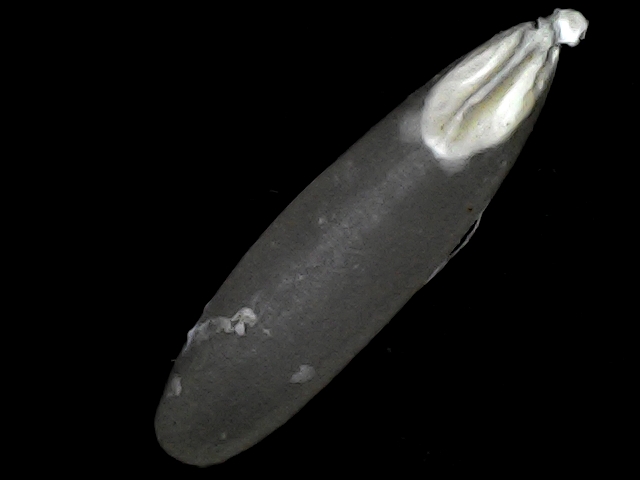
Rice variety: BRRI102